Thomas Newcomen

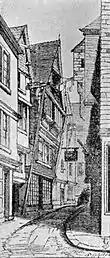
The Newcomen house in Dartmouth

Thomas Newcomen was a lay preacher and a teaching elder in the local Baptist church. After 1710, he became the pastor of a local group of Baptists. His father had been one of a group who brought the well-known Puritan minister John Flavel to Dartmouth. Later one of Newcomen's business contacts in London, Edward Wallin, was another Baptist minister who had connections with the well-known Doctor John Gill of Horsleydown, Southwark. Newcomen's connection with the Baptist church at Bromsgrove materially aided the spread of his steam engine, as the engineers Jonathan Hornblower Sr. (born 1719) and his son were involved in the same church.